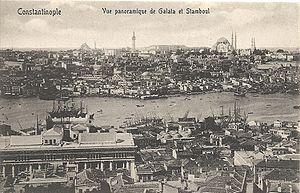
Vue panoramique de Constantinople, fin du XIXe siècle sur Constantinople